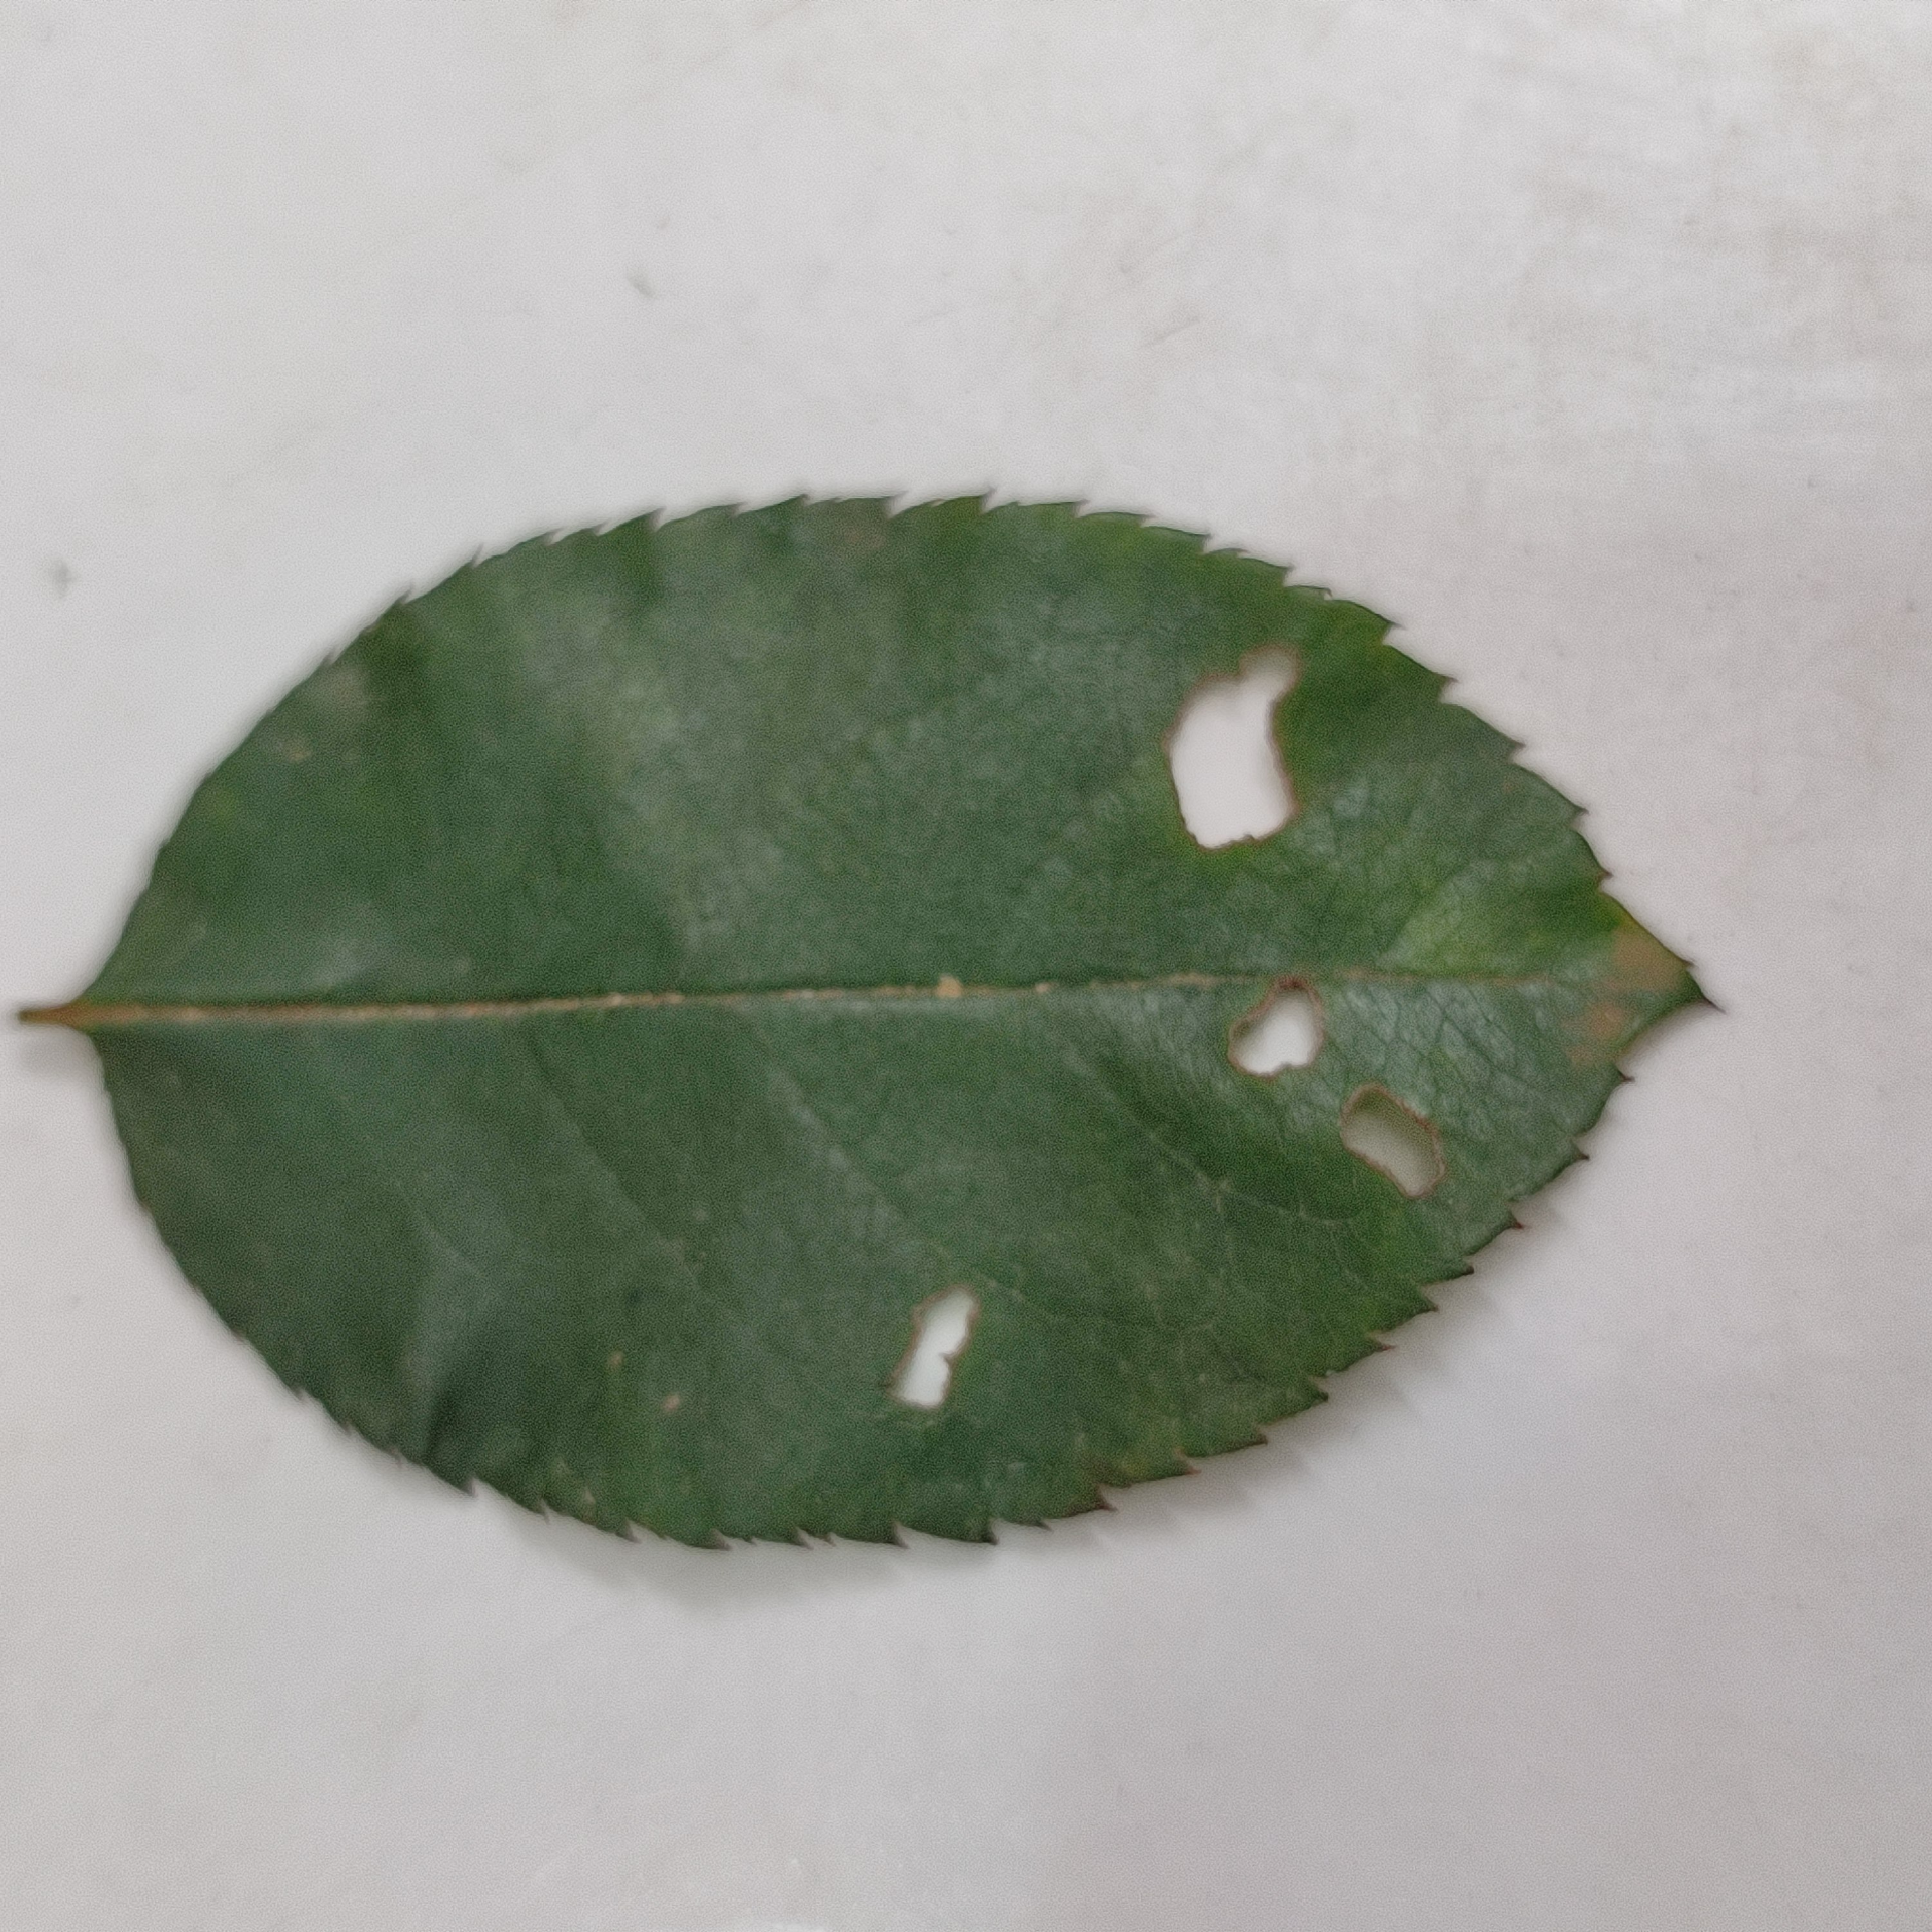
Label: Insect Hole